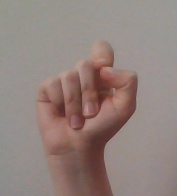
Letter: fa